Physics (Aristotle)

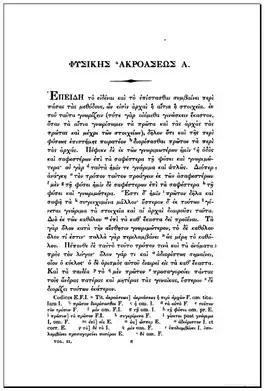
First page of text, Volume 2, of a work less formally known as "the Oxford Aristotle", with the usual label "Ex Recensione Immanuelis Bekkeri" appended to the title. The translation of "ex" is equivocal in English; it could mean "of" or "from", not helpful in this case. The image is not the original publication of Bekker's recension from which the standard Bekker numbers are derived. Indeed, Bekker numbers do not appear at all, though the recension is Bekker's, and the book and chapter numbers derived from the age of manuscripts (not known when) are used. For Bekker's arrangement, see the 1831 edition published by the Academia Regia Borussica in Berlin.

The Physics (or , possibly meaning "Lectures on nature") is a named text, written in ancient Greek, collated from a collection of surviving manuscripts known as the Corpus Aristotelicum, attributed to the 4th-century BC philosopher Aristotle.